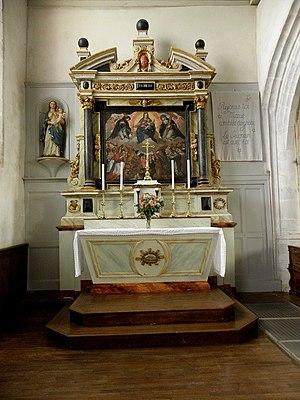
Autel et retable du Rosaire de l'église Saint-Martin de Moutiers (35).
L'église Saint-Martin est une église catholique située à Moutiers, dans le département d'Ille-et-Vilaine, en France. Elle a été inscrite au titre des monuments historiques par arrêté du 15 juin 1977.